Mountain View, California

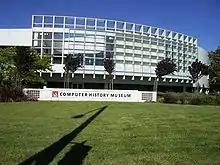
Computer History Museum

Mountain View has a pedestrian-friendly downtown centered on Castro Street. The downtown area consists of the seven blocks of Castro Street from the Downtown Mountain View Station transit center in the north to the intersection with El Camino Real in the south. The transit center links the Caltrain commuter rail and Santa Clara Valley Transportation Authority (VTA) light rail and bus systems.